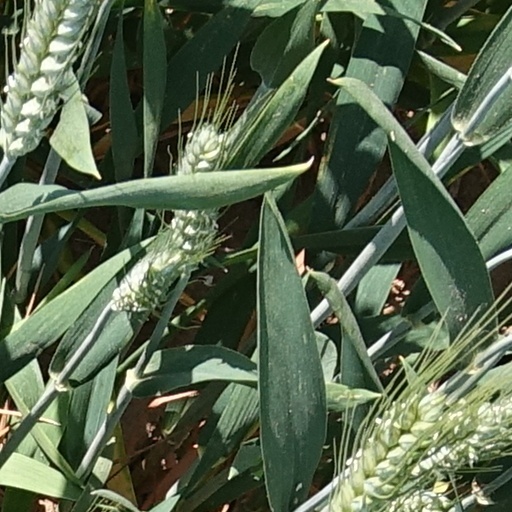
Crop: wheat